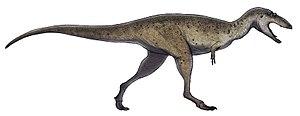
Les Neovenatoridae, les néovénatoridés en français, forment une famille éteinte de grands dinosaures théropodes carnivores du clade des Allosauroidea qui s'est révélée être totalement paraphylétique, la famille n'est aujourd'hui plus reconnue.
Les Megaraptora sont un groupe de dinosaures théropodes appartenant sans doute à la lignée des coelurosauriens, dont la position phylogénétique exacte est controversée.